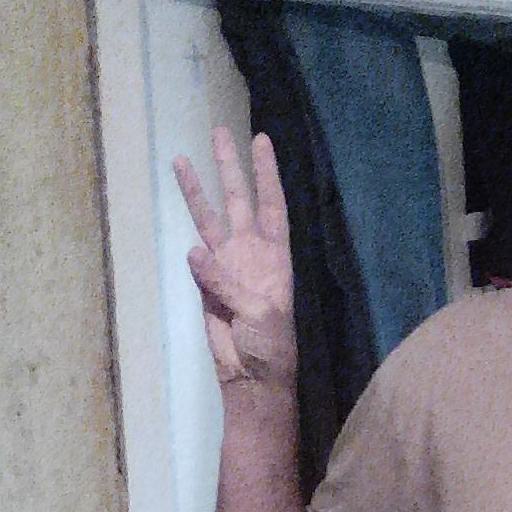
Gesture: three